William Ferris Pell

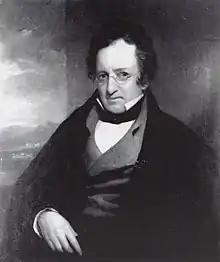
"Portrait of Pell by Daniel Huntington, 1838"

William Ferris Pell (September 1779 – October 28, 1840) was an American horticulturist.